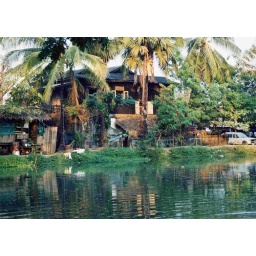
house by lake